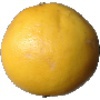
Label: Grapefruit White 1